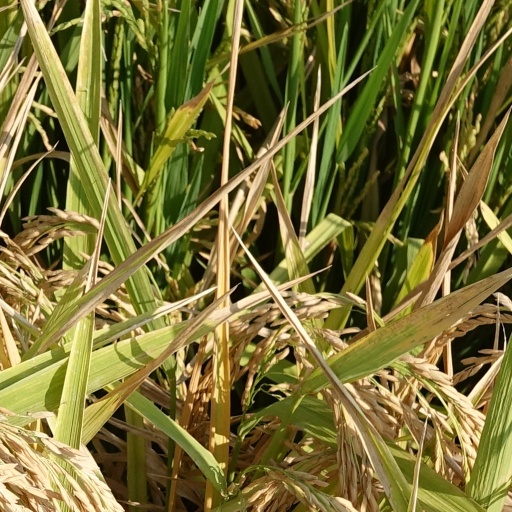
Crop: rice